Answer in natural language. Which point is closer to the camera taking this photo, point B  or point C? Choose between the following options: C or B
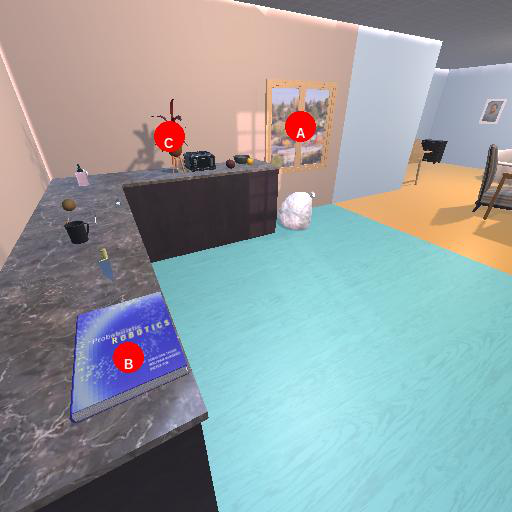
<answer>B</answer>